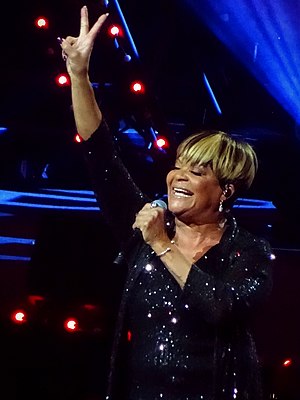
Ruth Jacott
Ruth Jacott er en nederlandsk sanger, som repræsenterede Nederlandene ved Eurovision Song Contest 1993 med sangen "Vrede".